Z8 GND 5296

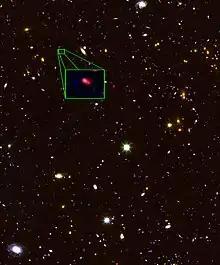
z8_GND_5296 image from the NASA/ESA Hubble Space Telescope in 2013

z8_GND_5296 is a dwarf galaxy discovered in October 2013 which has the highest redshift that has been confirmed through the Lyman-alpha emission line of hydrogen, placing it among the oldest and most distant known galaxies at approximately from Earth. It is "seen as it was at a time just 700 million years after the Big Bang [...] when the universe was only about 5 percent of its current age of 13.8 billion years". The galaxy is at a redshift of 7.51, and it is a neighbour to what was announced then as the second-most distant galaxy with a redshift of 7.2. The galaxy in its observable timeframe was producing stars at a phenomenal rate, equivalent in mass to about 330 Suns per year.